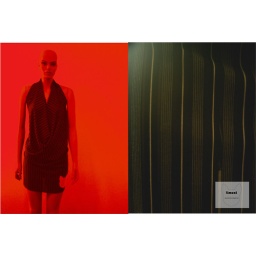
white stripes in black field